Paul Whitsun-Jones

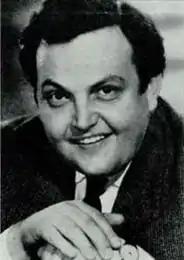

Born in Newport in Monmouthshire, he was educated at Merchant Taylors' School in Northwood in Middlesex. He started his acting career in 1948 with two years at York Repertory Theatre. In the West End he appeared in "The Moonraker" at the Saville Theatre (1952), "Dangerous Curves" at the Garrick Theatre (1953), and played the Wazir in "Kismet" at the Stoll Theatre for two years from 1955 to 1957.